China–Maldives relations

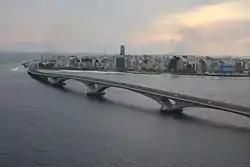
An aerial view of the Sinamalé Bridge, from above of the Hulhulé Island. Originally called the China-Maldives Friendship Bridge.

By 2014, Chinese investments in the Maldives included the Malé-Hulhule Bridge, a Maldives Ministry of Foreign Affairs building, a national museum, housing projects, and investments in sectors such as renewable energy, tourism, and telecommunications. Beijing's initiatives gained greater momentum during the presidency of Abdulla Yameen Abdul Gayoom, who assumed office in 2013 and exhibited a notable receptiveness to Beijing's trade initiatives. Yameen's preference for China became evident during his presidency from 2013 to 2018. He put a halt to Indian projects and welcomed a succession of Chinese infrastructure initiatives in the Maldives.